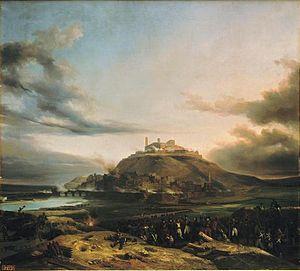
Louis François Félix Musnier de la Converserie, né le 18 janvier 1766 à Longueville, dans le Pas-de-Calais, et mort le 16 novembre 1837 à Paris, est un général français de la Révolution et de l’Empire. Il rejoint l'armée royale française comme sous-officier en 1781, après un passage à l'École militaire. Encore lieutenant en 1788, il bénéficie d'une promotion rapide au cours de la Révolution française. Après avoir servi comme aide de camp auprès du général de la Morlière, il est affecté en Vendée pour lutter contre les Chouans. Plus tard, il sert comme adjudant général au sein de deux états-majors successifs. En 1798, il est promu général de brigade pour s'être distingué en Italie.
Louis-Gabriel Suchet, duc d'Albufera, né le 2 mars 1770 à Lyon et mort le 3 janvier 1826 à Marseille, est un militaire français, élevé à la dignité de maréchal d'Empire par Napoléon en 1811. Fils d'un soyeux lyonnais, il commence sa carrière en 1791 en s'engageant dans la Garde nationale. Il gravit rapidement les échelons jusqu'au grade de lieutenant-colonel et participe à ce titre à la première campagne d'Italie qu'il termine comme commandant de la 18ᵉ demi-brigade ; il occupe ensuite les fonctions de chef d'état-major en Helvétie et en Italie. Nommé général de division en 1799, il sert encore en Italie pendant deux ans. Sous le Premier Empire, il participe avec brio aux premières campagnes napoléoniennes à la tête d'une division.